Triplex locomotive

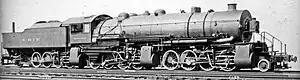
The Erie "Matt H. Shay" 2-8-8-8-2

A triplex locomotive was a steam locomotive that divided the driving force on its wheels by using three pairs of cylinders to drive three sets of driving wheels. Any such locomotive will inevitably be articulated. All triplex locomotives built were of the Mallet type, but with an extra set of driving wheels under the tender. The concept was extended to locomotives with four, five or six sets of drive wheels. However, these locomotives were never built, except for one quadruplex locomotive in Belgium.